Výchova dívek v Čechách

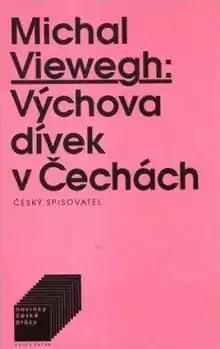
First edition

Výchova dívek v Čechách is a Czech novel, written by Michal Viewegh. It was first published in 1994, and translated into English by A. G. Brain (pseudonym of Gerald Turner) as "Bringing up Girls in Bohemia" in 1996, . The book was made into a film in 1997.